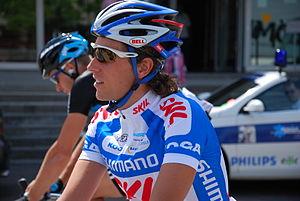
Koen de Kort est un coureur cycliste néerlandais, né le 8 septembre 1982 à Gouda. Il est devenu professionnel en 2005 au sein de l'équipe Liberty Seguros, après être passé par l'équipe espoirs de Rabobank. Il est membre de l'équipe Trek-Segafredo.